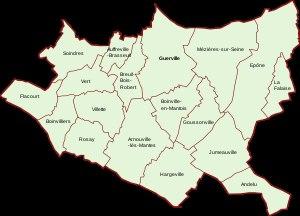
Le canton de Guerville est une ancienne division administrative française, située dans le département des Yvelines et la région Île-de-France.